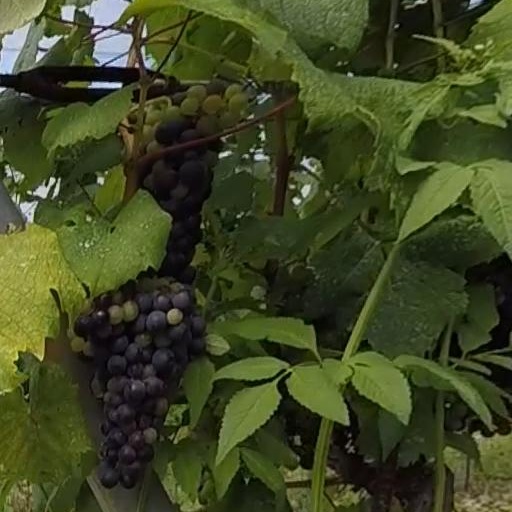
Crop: grape